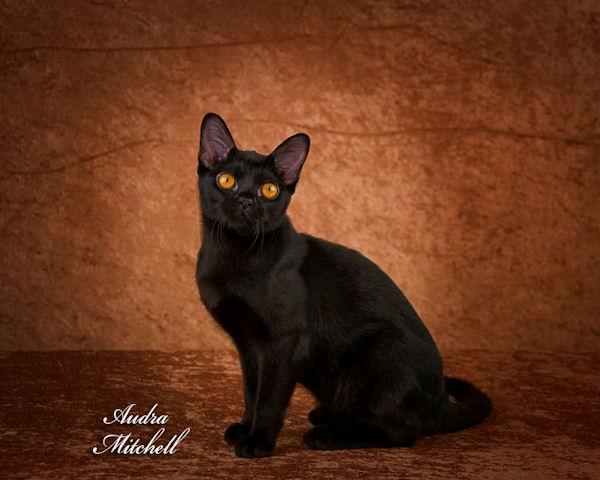
Breed: Bombay